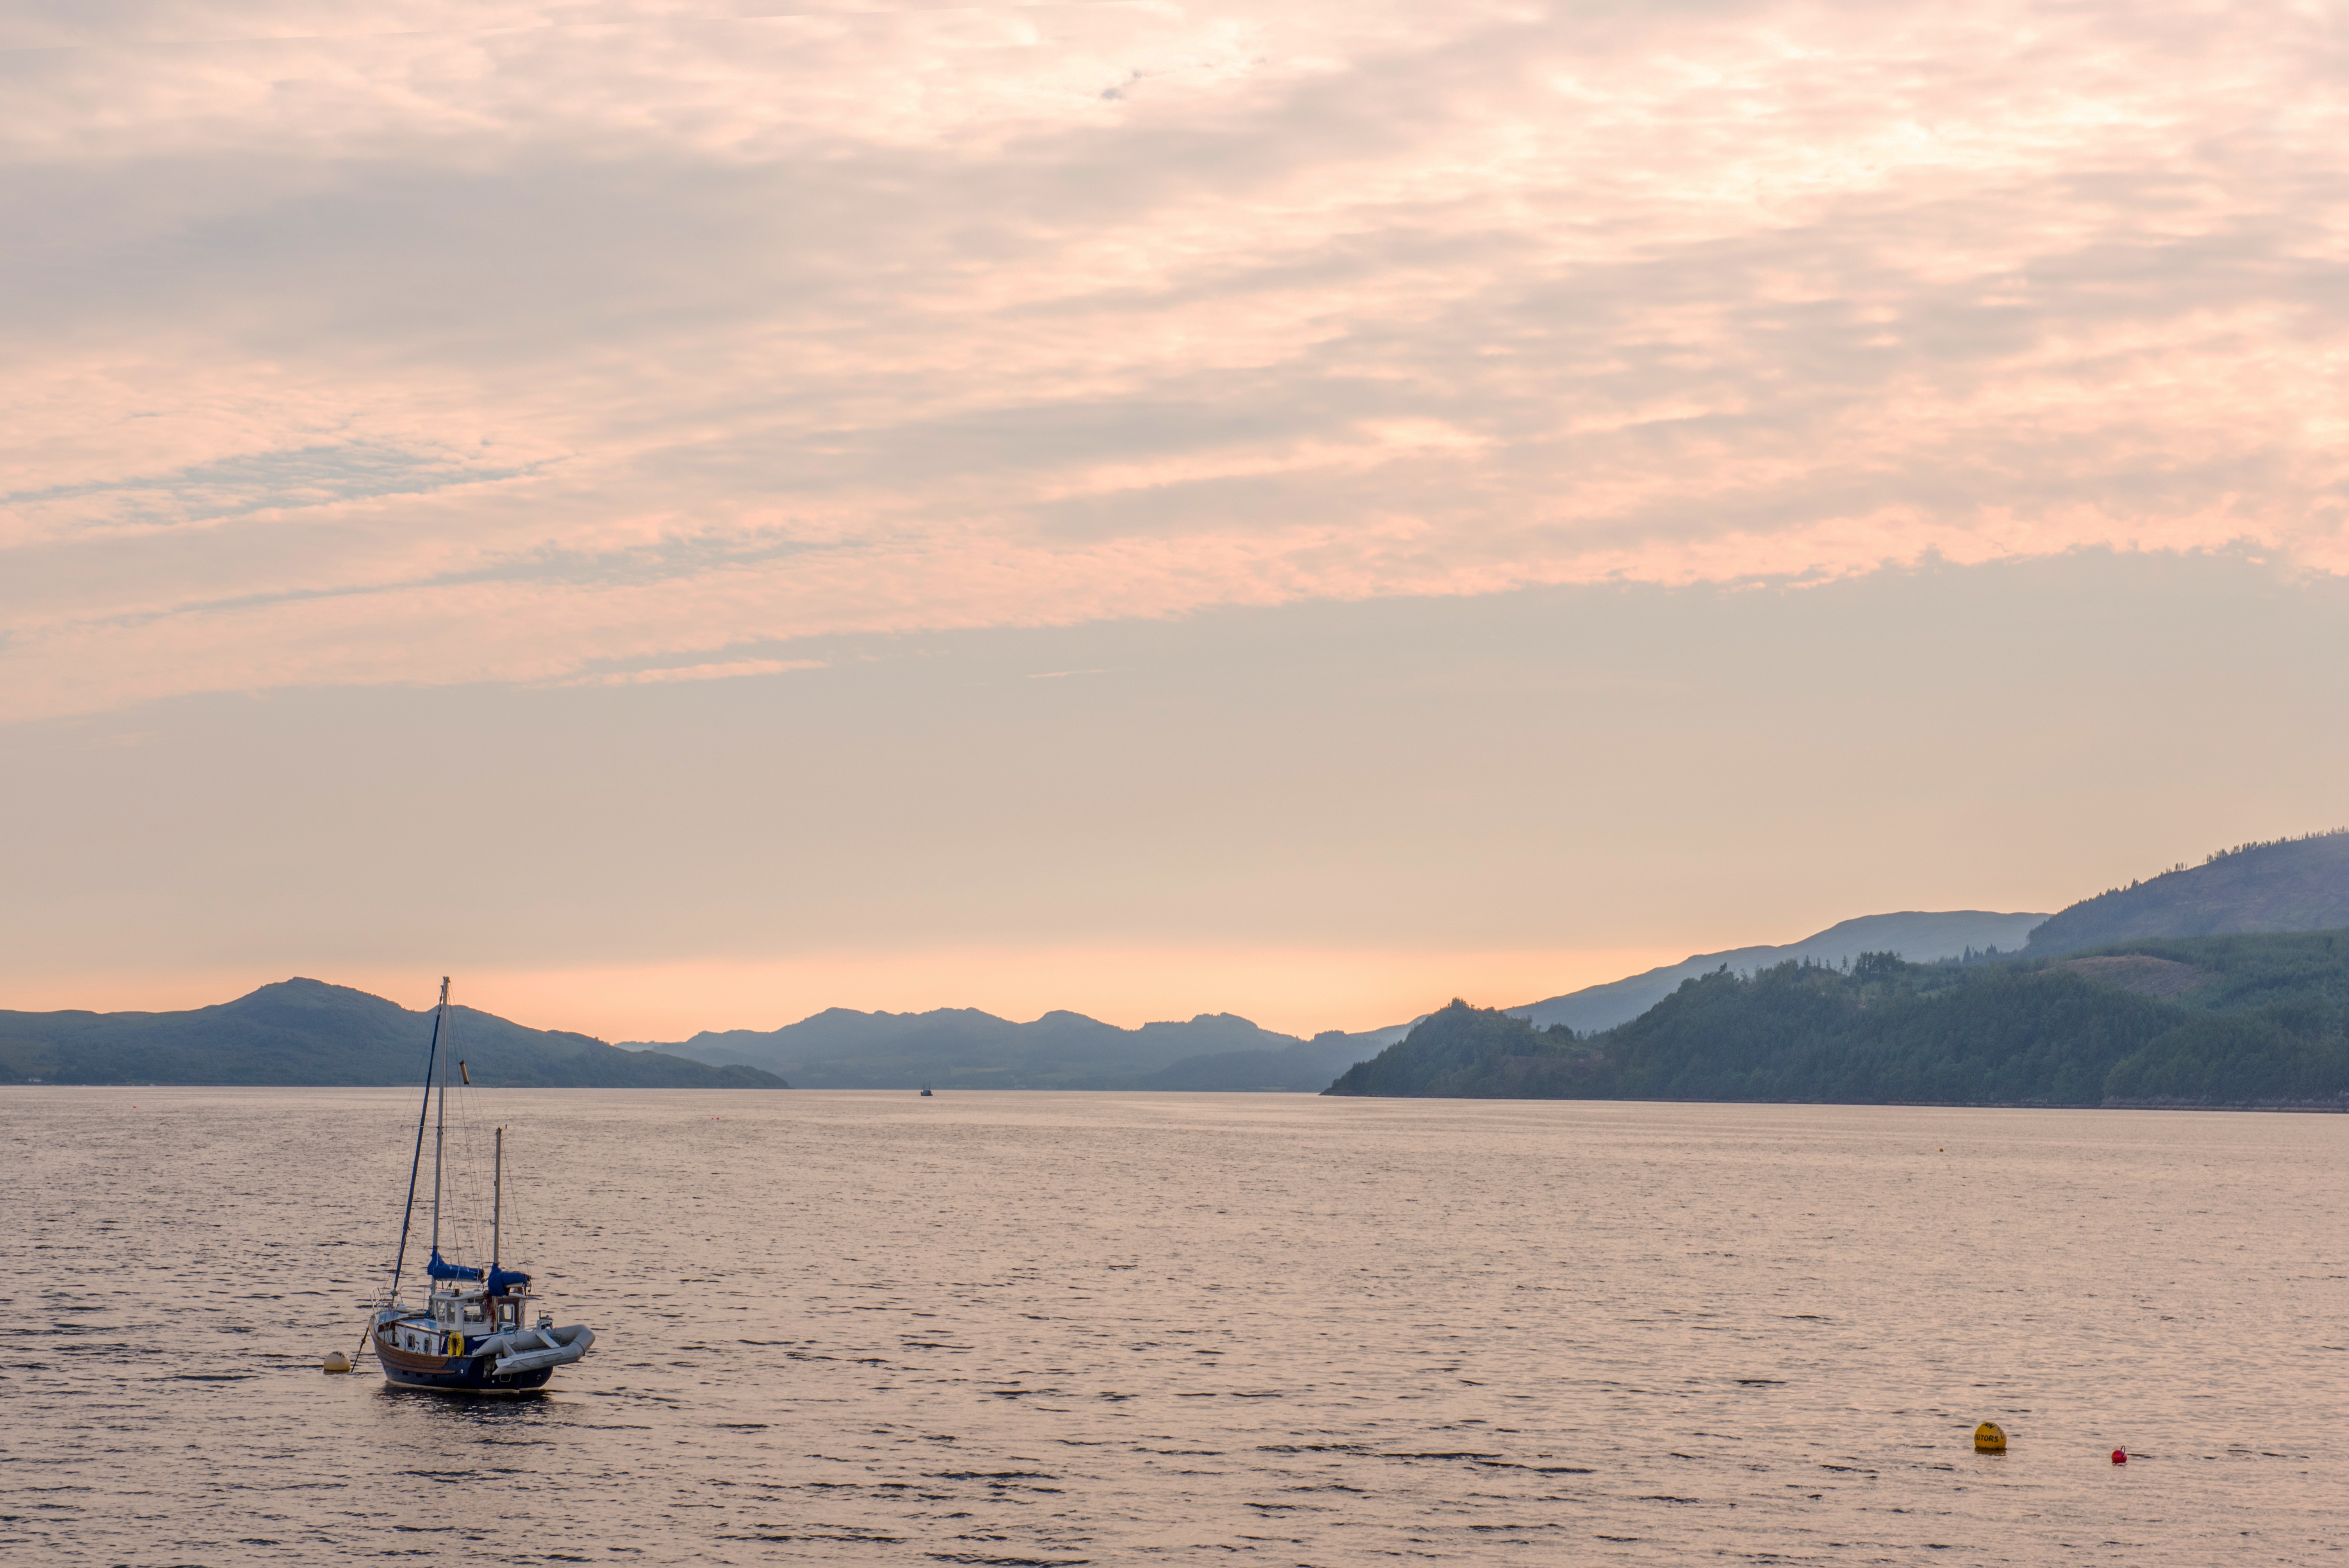
beach, sea, coast, water, ocean, horizon, mountain, cloud, sunrise, sunset, boat, warm, morning, hole, shore, lake, view, dawn, dusk, pond, boot, evening, vehicle, scenic, bay, fish, bank, sail, loch, sand stone, sea grass, st catherines loch fyne